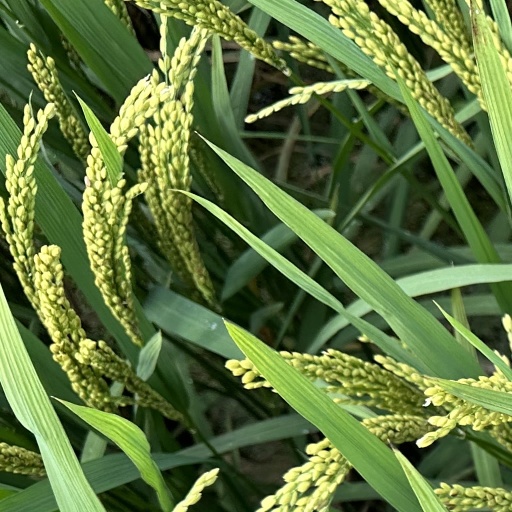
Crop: rice